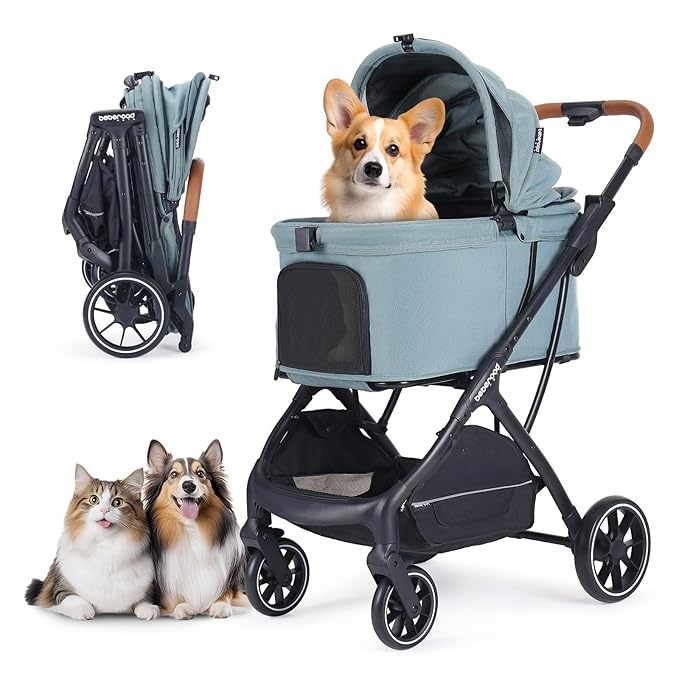
T5 Luxury Pet Stroller for Medium Dog Under 60lbs or 2 Small Dogs & Cats with 180 ̊Canopy, Sun Shades, Auto-Folding Stroller for Multiple Pets (Green)
About This Polyester Ease of Travel: The pet stroller features a user-friendly one-hand operation. A simple button press allows for quick folding and unfolding of the stroller, also making it a breeze to fit into your car trunk. Additionally, the stroller frame is made of aluminum, which is sturdy and lightweight. These portable delights create an easier travel experience. Made with High-Quality Materials: The T5 dog stroller for 2 dogs features fabric made of special polymer material, resistant to scratching and biting. The frame is constructed from aluminum alloy, ensuring the pet stroller is lightweight, durable, and visually appealing. Cabin & Frame Together Foldable System: The T5 pet stroller features a unique one-hand folding mechanism, allowing you to effortlessly fold both the cabin and frame simultaneously. Keep your pet secure in one hand while operating with the other, making storage, transport, and travel hassle-free and convenient. Equipped with Winter Liner: This feature allows your furry friend to travel comfortably even on cold winter days, shielding them from biting winds. The winter liner can be easily removed and machine washed at any time, ensuring both cleanliness and convenience. High-Quality Wheels: Enjoy smooth steering and effortless forward motion with high-quality wheels, ensuring a seamless transportation experience. The built-in suspension system effectively absorbs shocks, providing enhanced comfort for your dog during walks. Overview Brand : BEBEROAD PETS Color : Green Material : Polyester Fabric Type : Polyester Frame Material : Aluminum
Brand: BeberoadPets
Category: Animals & Pet Supplies > Pet Supplies > Pet Strollers > Multi-Strollers